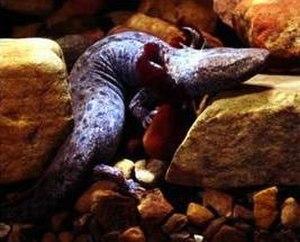
Necturus est un genre d'urodèles de la famille des Proteidae.
Le Necture tacheté, Necturus maculosus, est une espèce d'urodèles de la famille des Proteidae.
Le parc national de Mammoth Cave est un parc national américain créé le 1ᵉʳ juillet 1941 et situé au centre de l'État du Kentucky. Il s'étend sur 214 km² dans le bassin de la Green, à cheval sur les comtés d'Edmonson, de Hart et de Barren. Il comprend une partie du Mammoth Cave System, qui est le plus grand réseau souterrain au monde, avec près de 668 kilomètres explorés de galeries. L'origine du nom de la grotte, qui date du XVIIIᵉ siècle, provient de sa taille importante et n'a pas de rapport avec l'animal préhistorique.